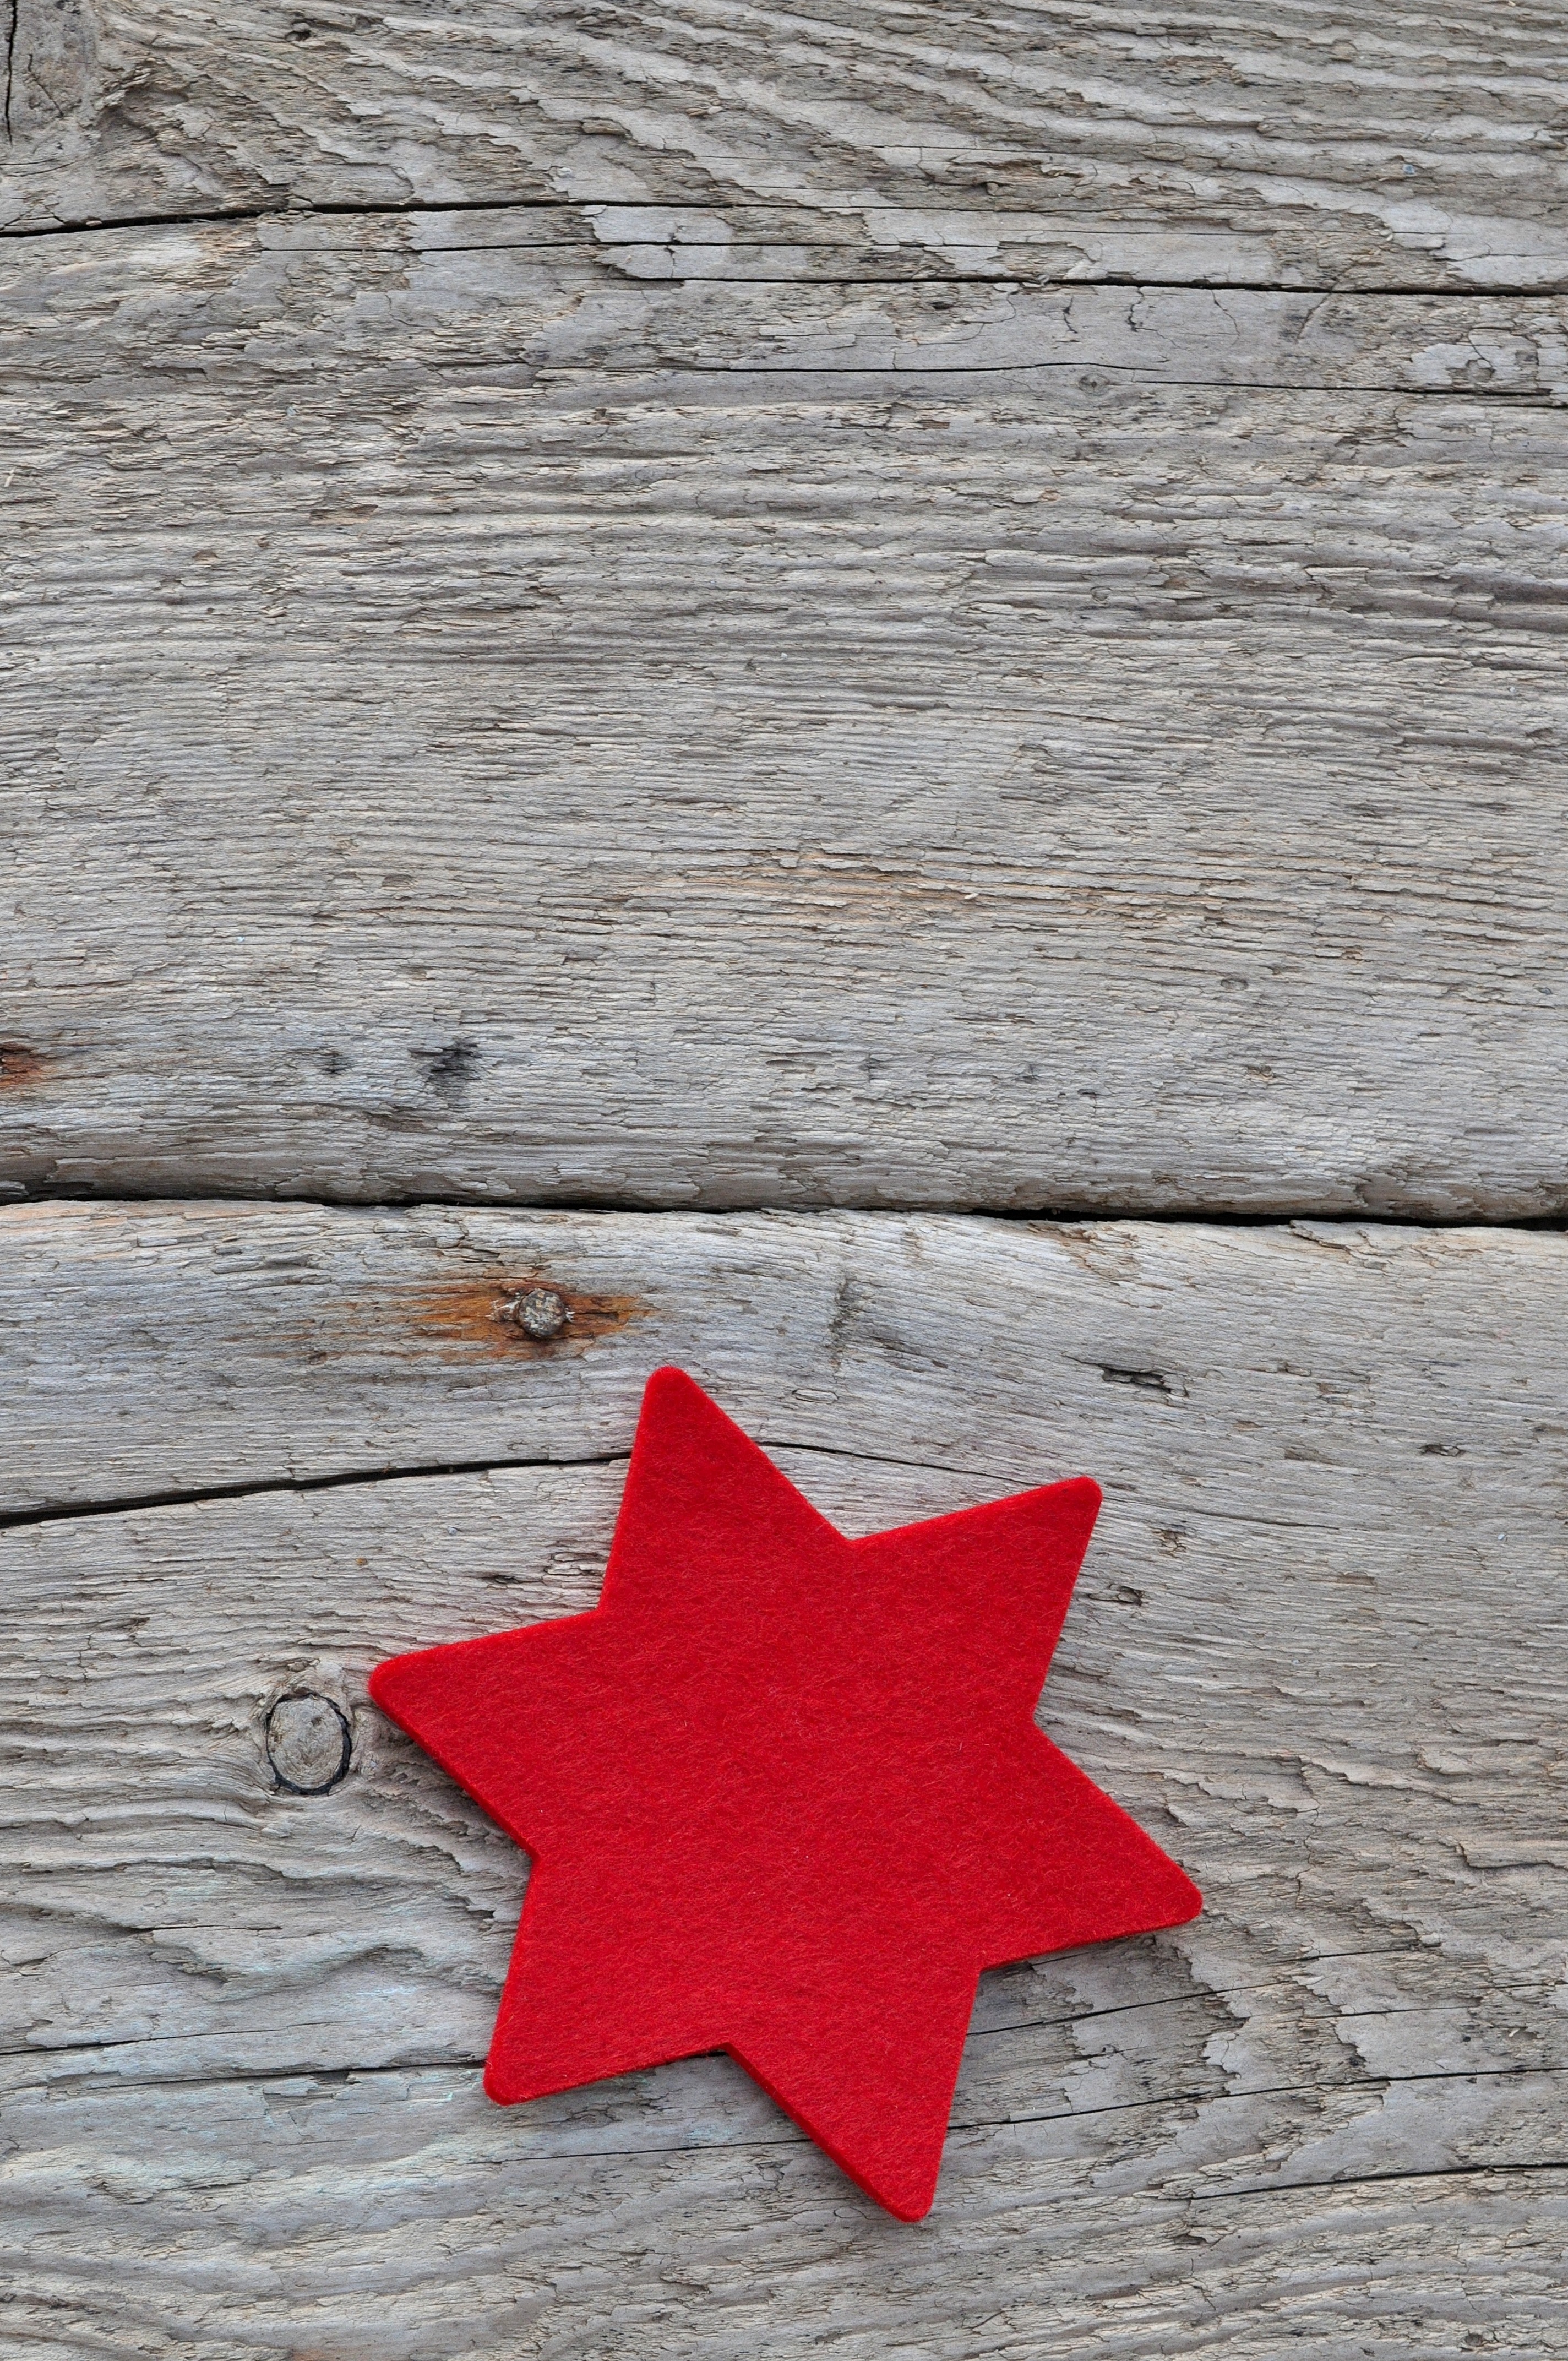
tree, plant, wood, star, leaf, red, christmas, maple leaf, deco, background, poinsettia, flooring